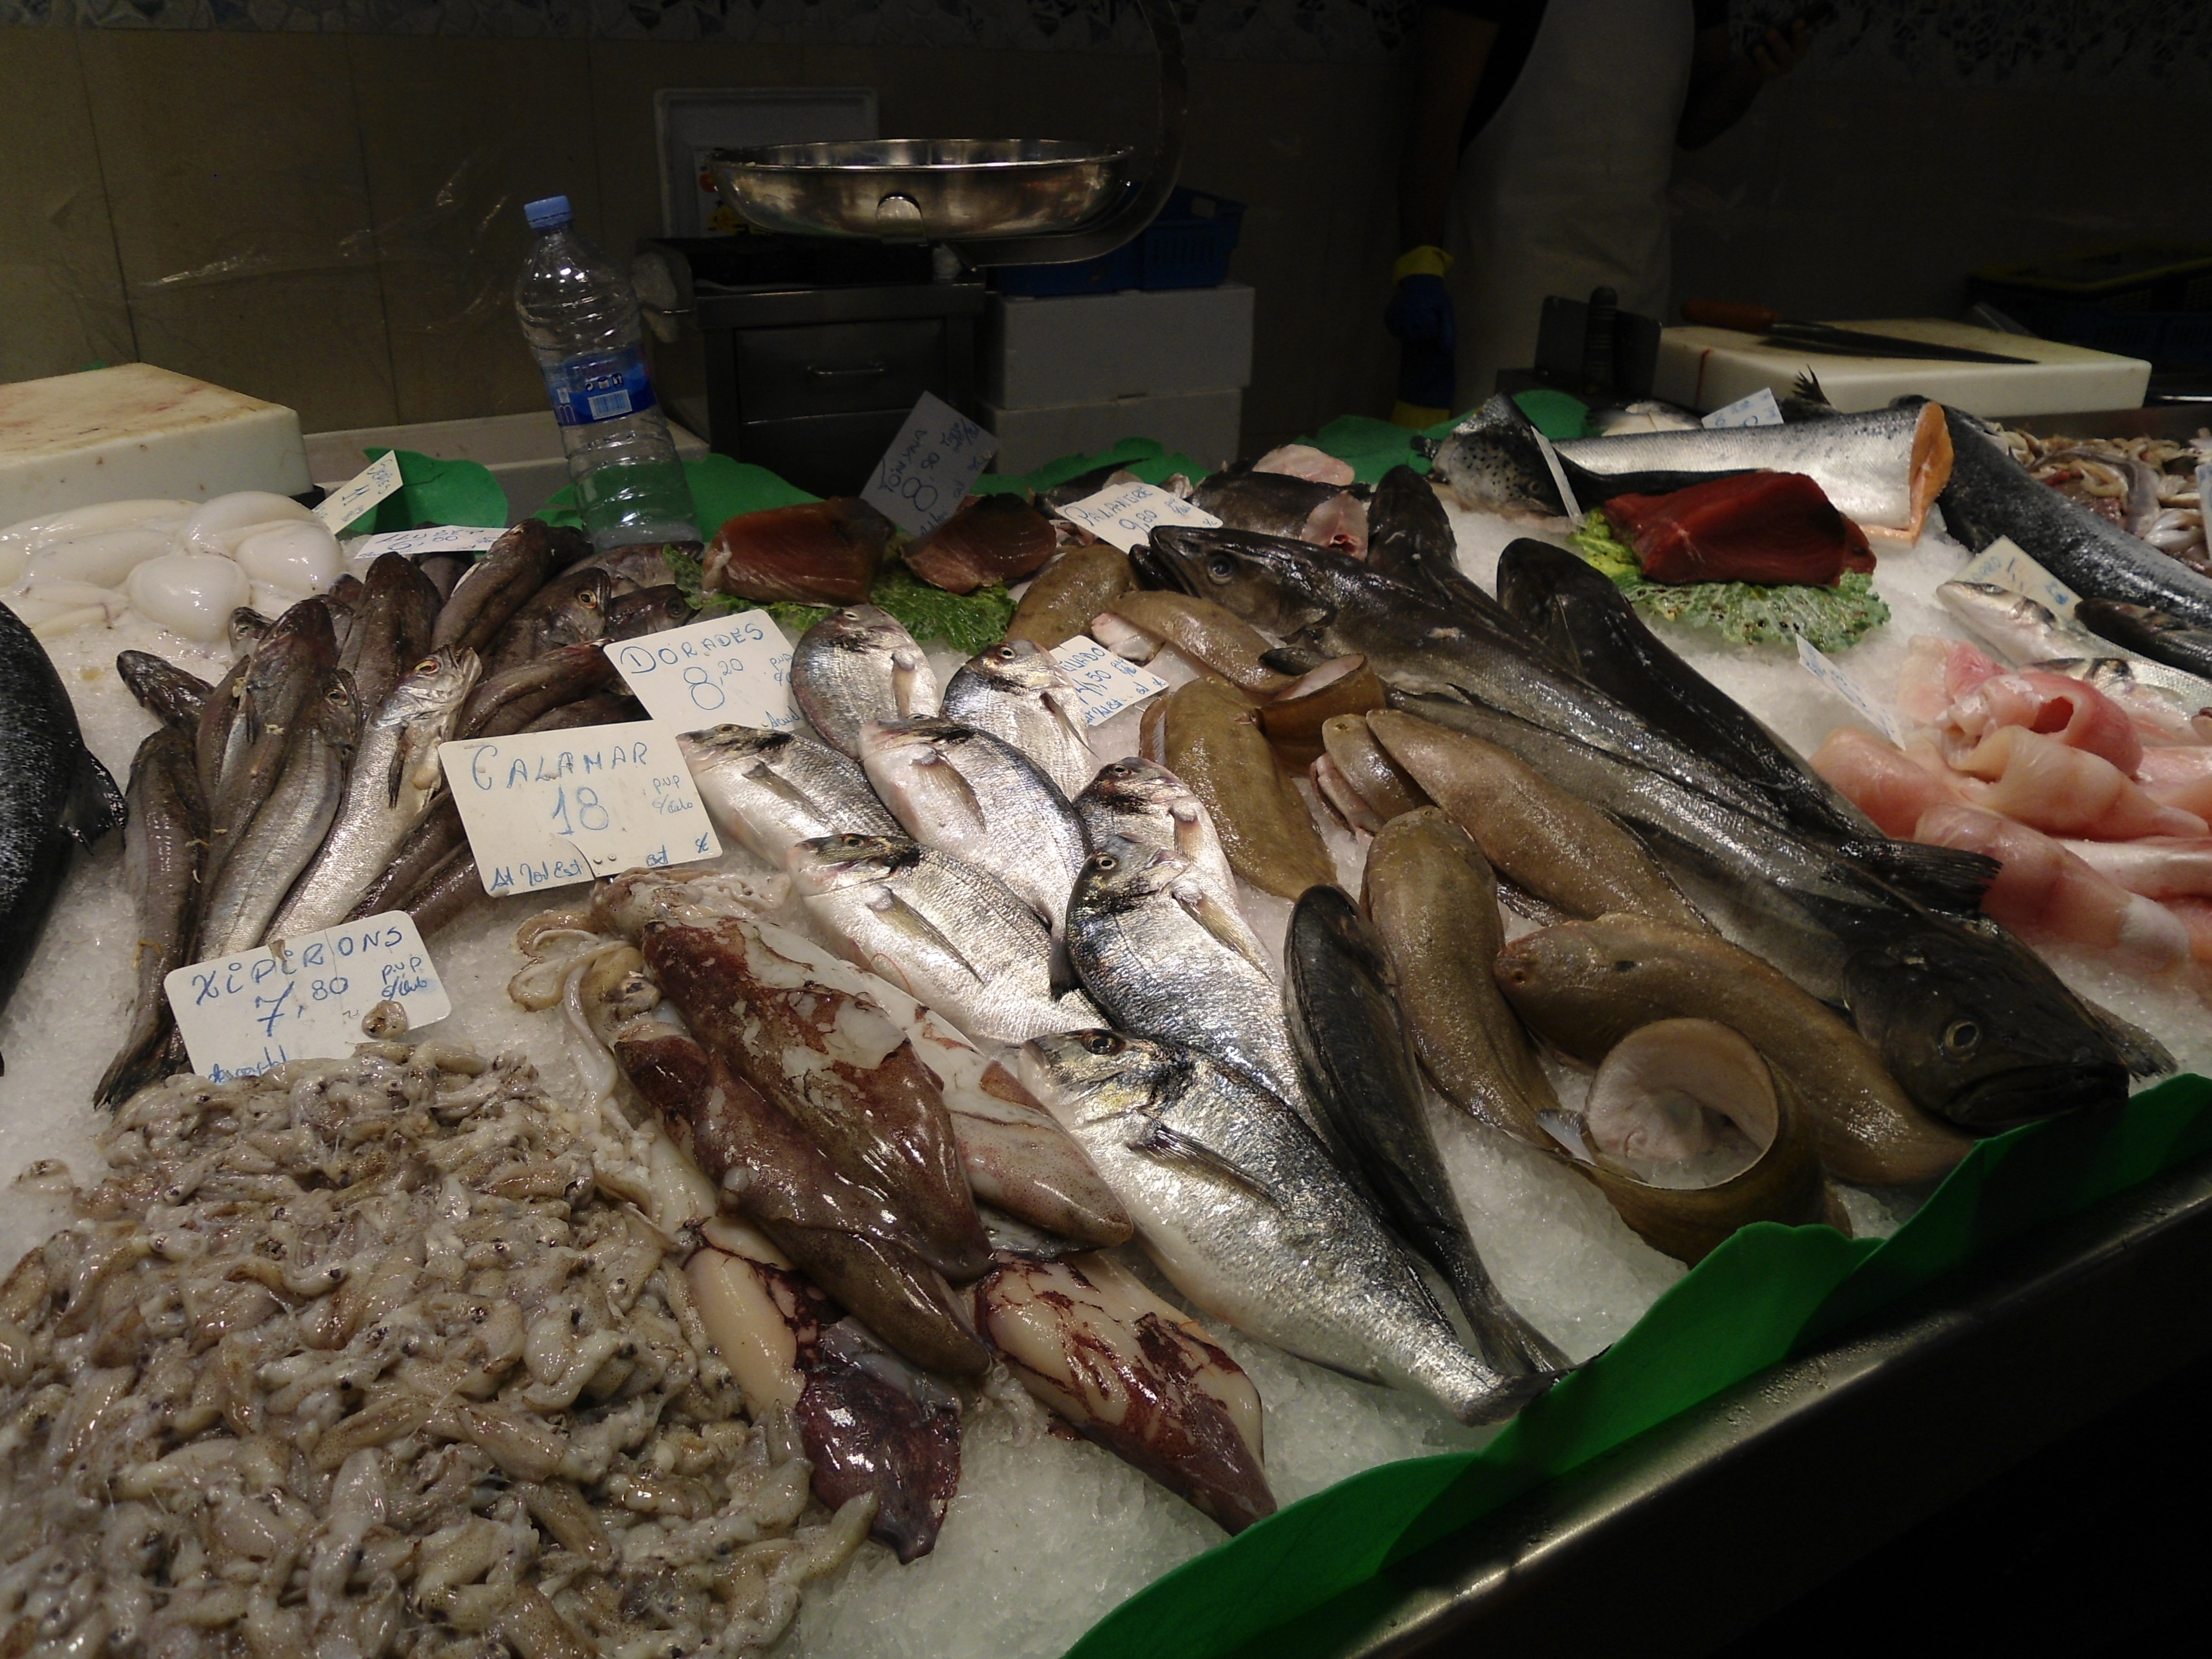
dish, food, seafood, market, fish, eat, cuisine, fish market, frisch, cod